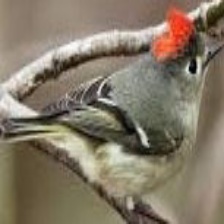
Species: RUBY CROWNED KINGLET
Scientific name: REGULUS CALENDULA